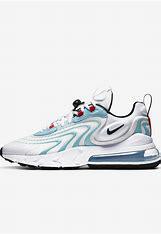
Brand: Nike
Model: Air Max 270 React ENG